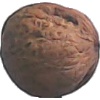
Label: walnut